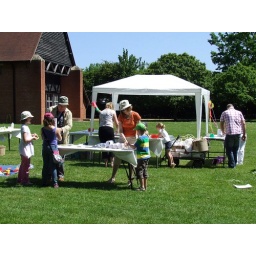
Families competing in the paper tower challenge on Thursday.